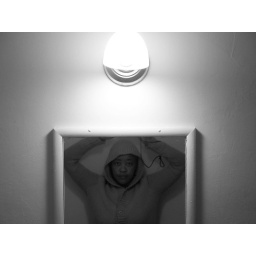
mirror in the bathroom